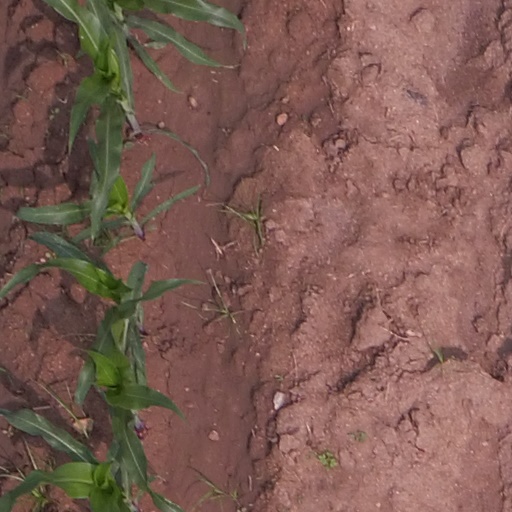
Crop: maize; corn